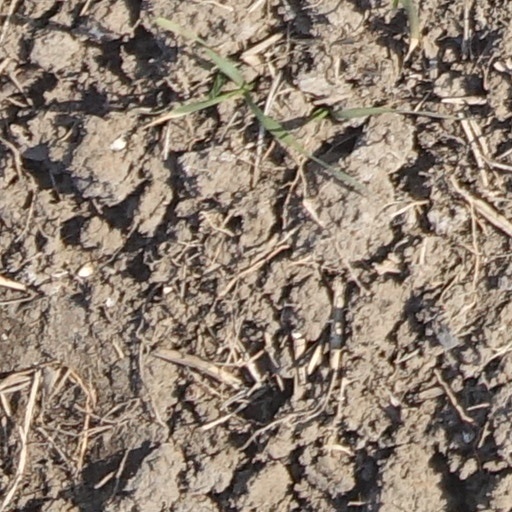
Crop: wheat